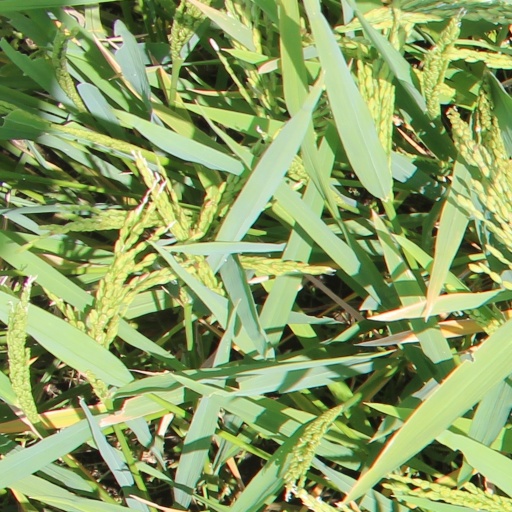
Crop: rice